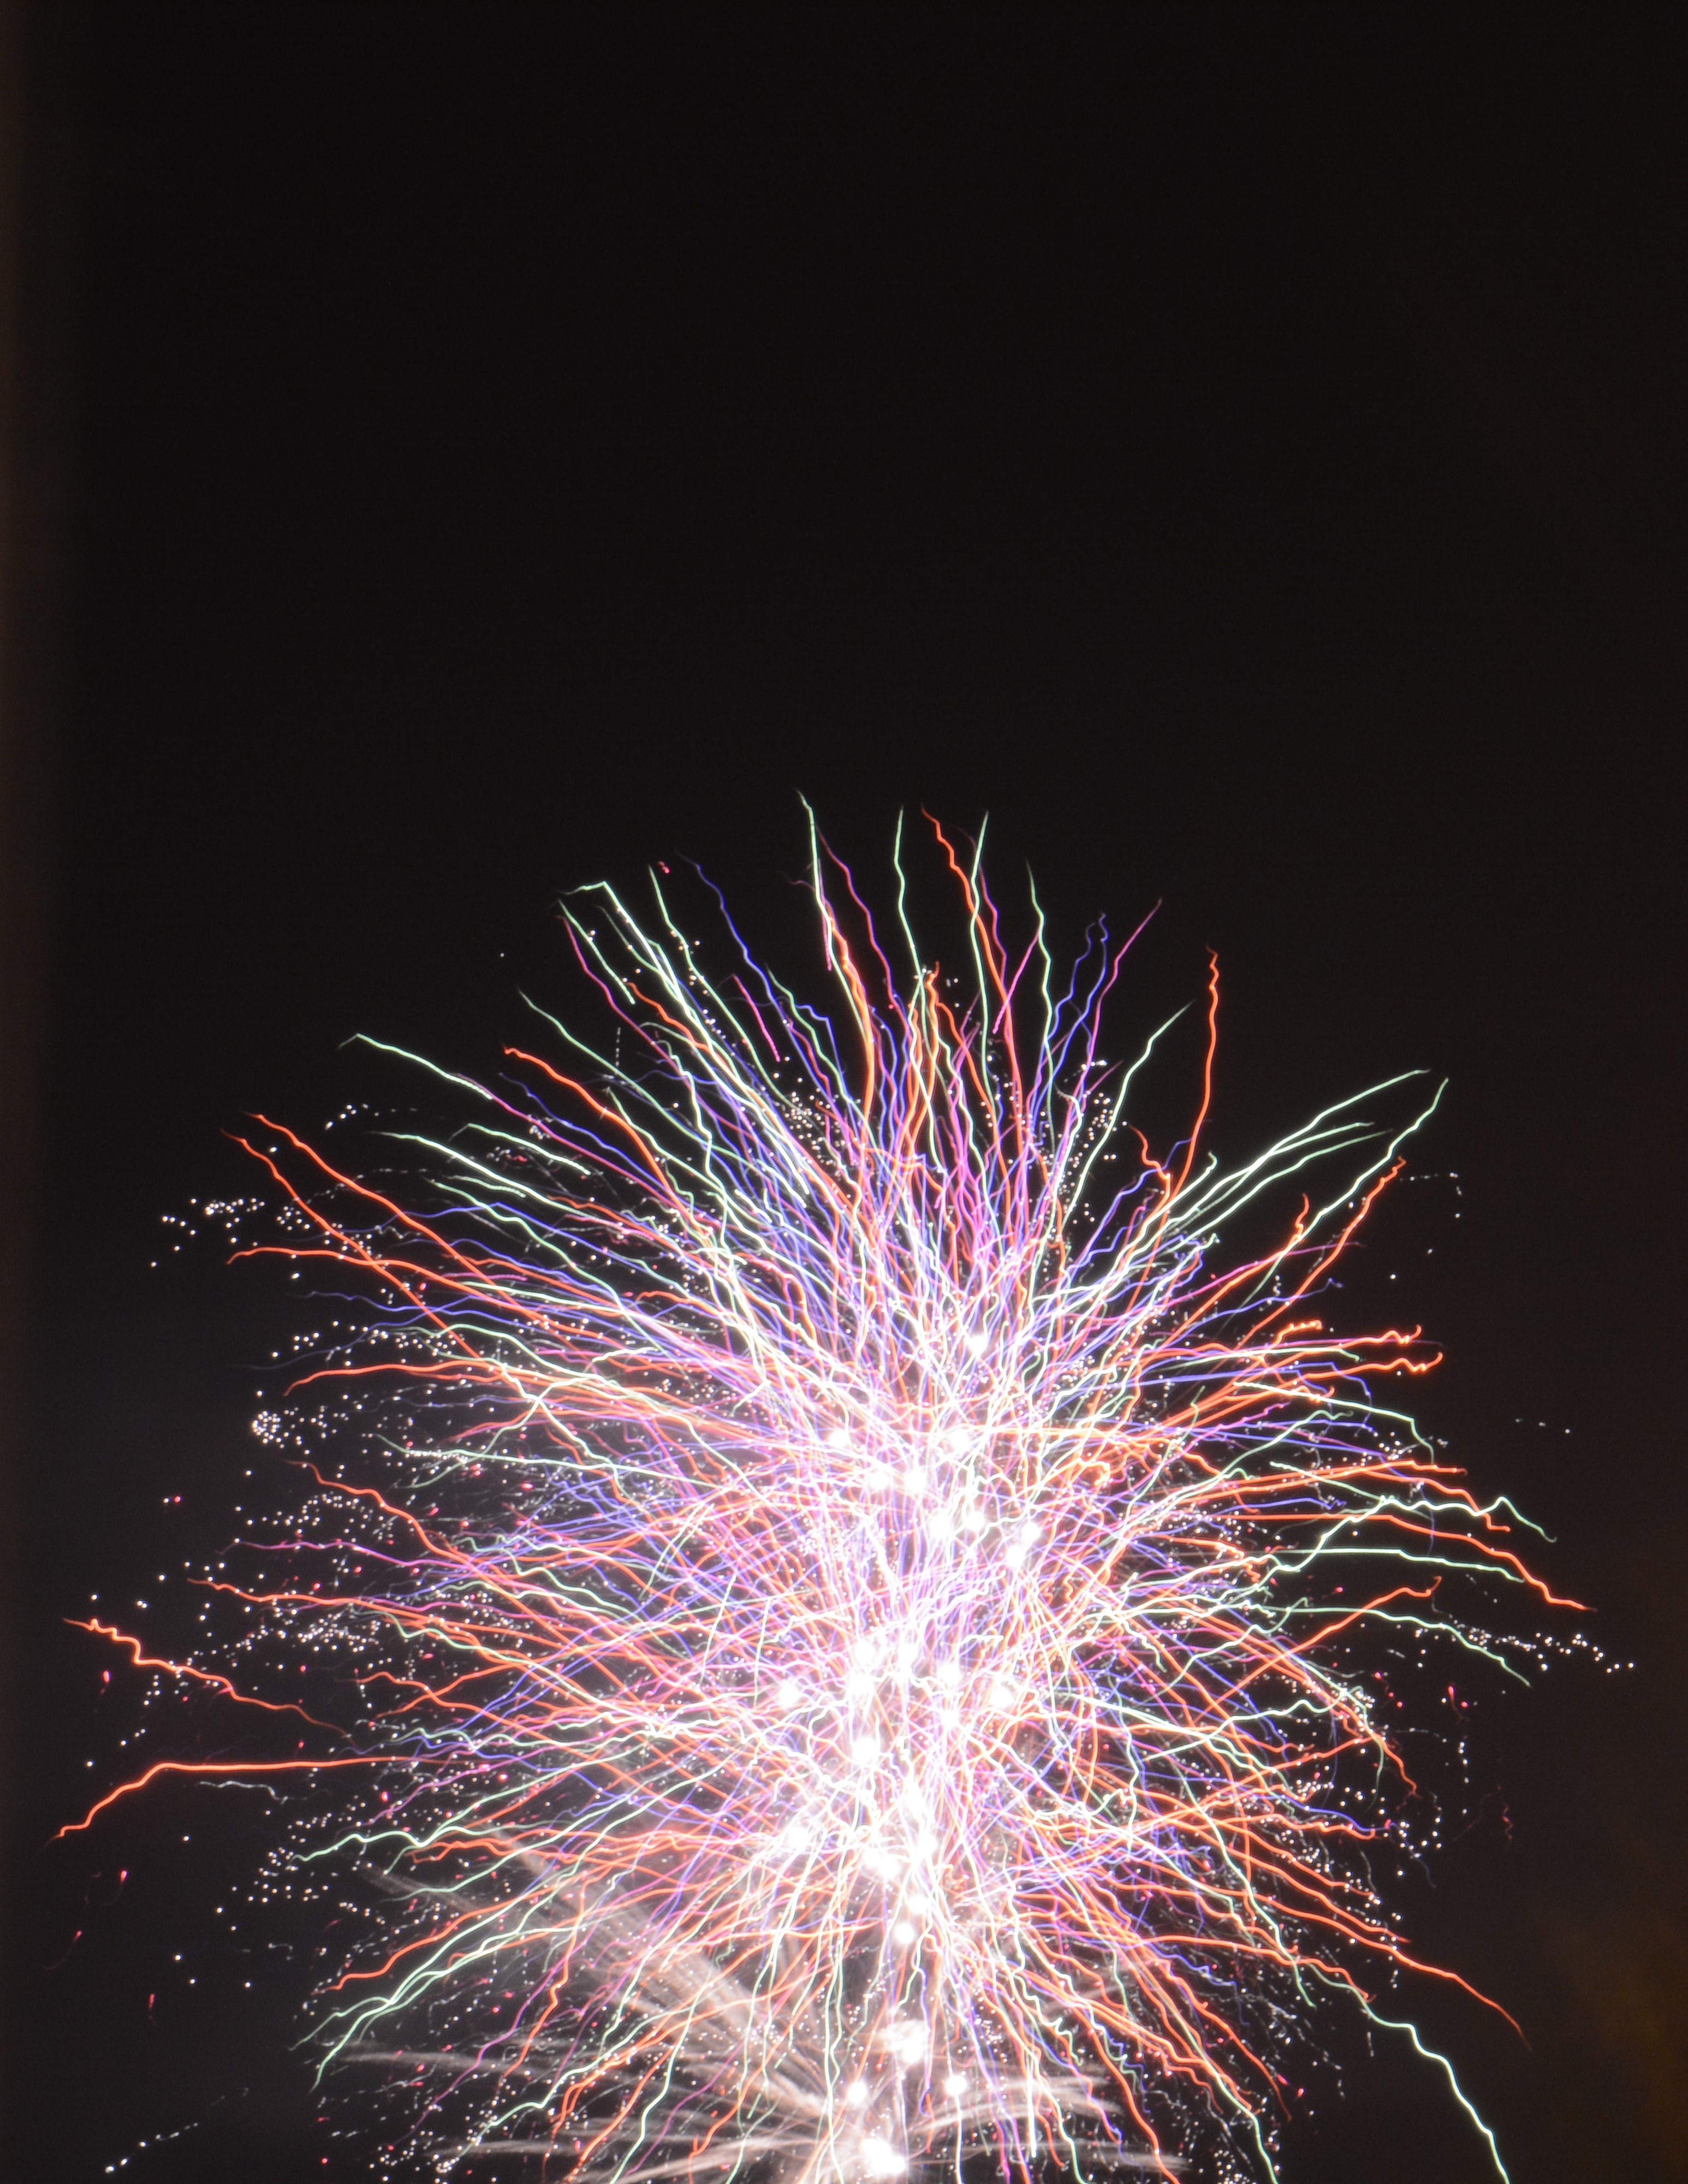
recreation, fireworks, event, outdoor recreation